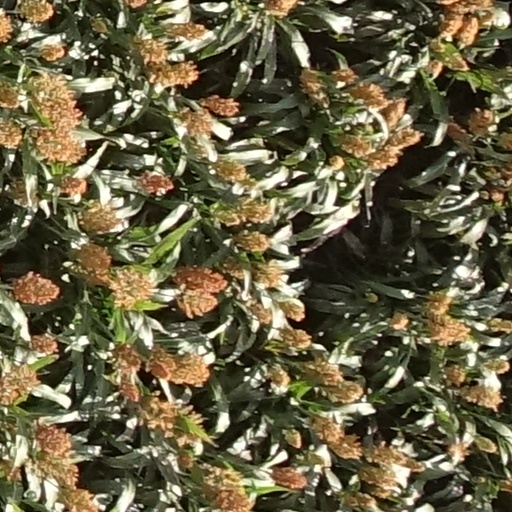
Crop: sorghum